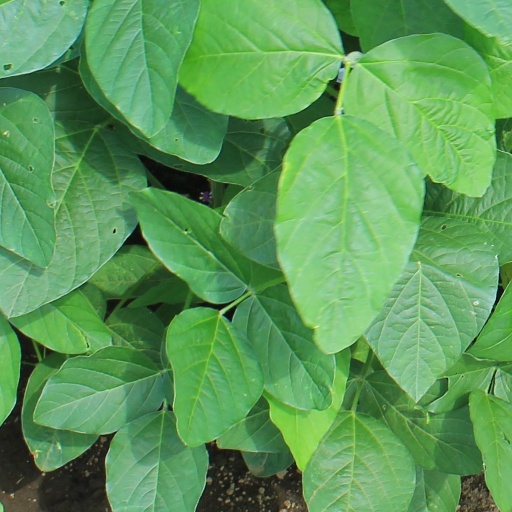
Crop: soybean